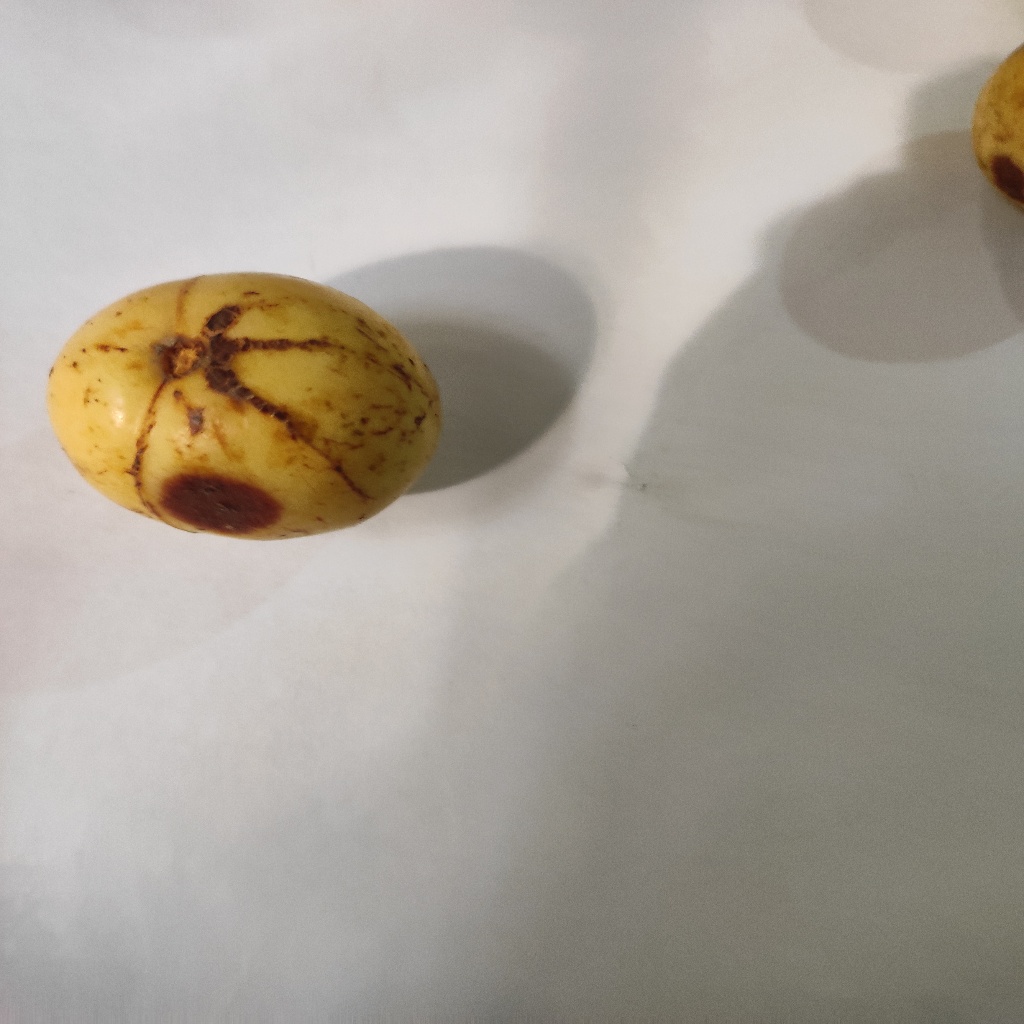
Crop: guava
Quality class: Defect